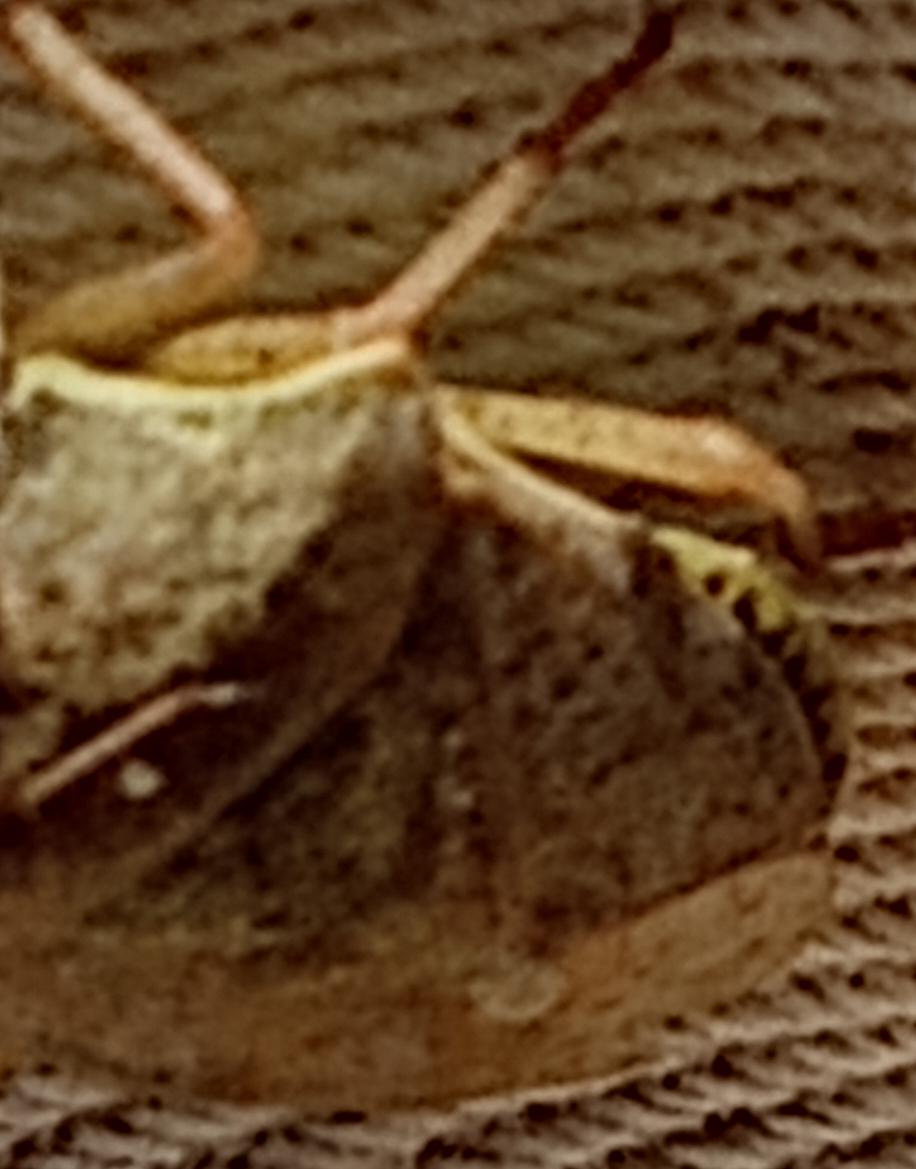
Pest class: stink_bug